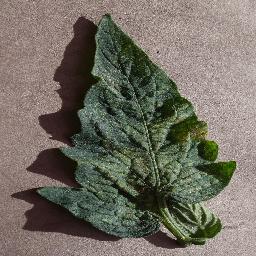
Label: Tomato___Spider_mites Two-spotted_spider_mite